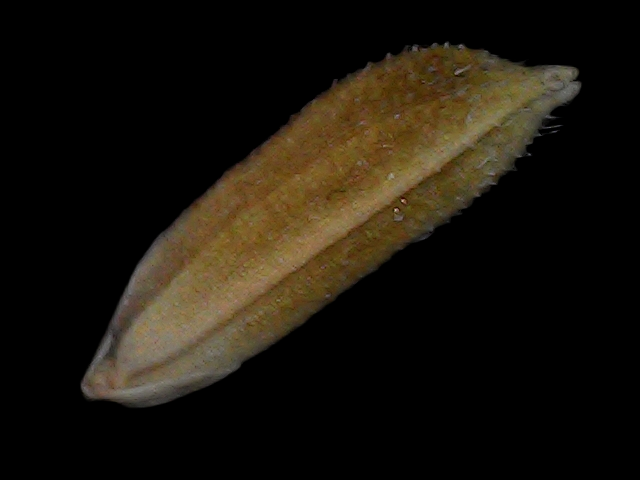
Rice variety: Bd56